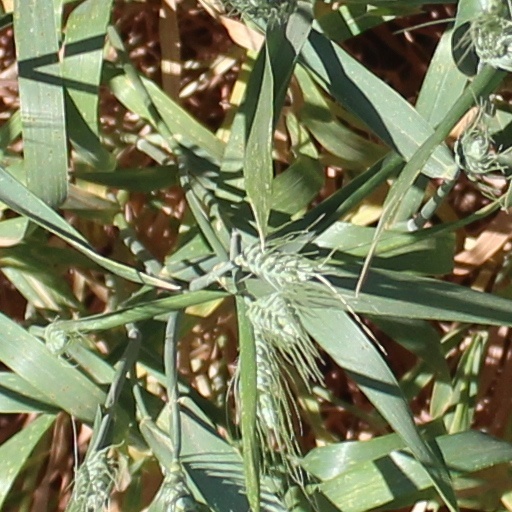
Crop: wheat